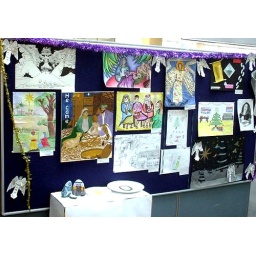
Note painted rocks and artwork on plates in the foreground. (ACE display)